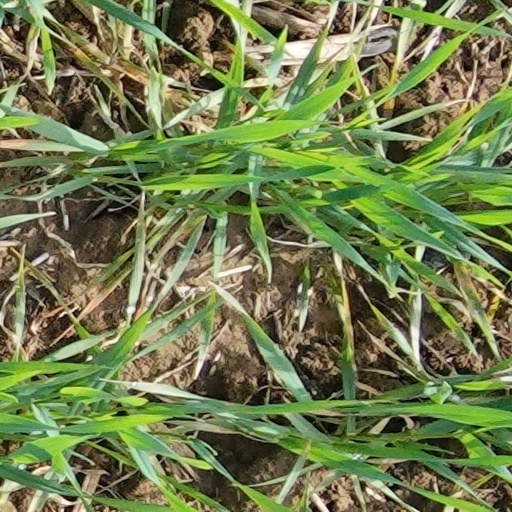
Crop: wheat